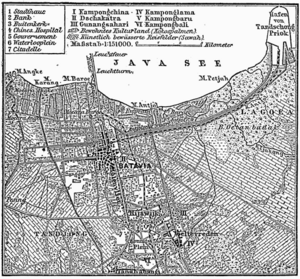
Tanjung Priok est un kecamatan de la kota de Jakarta Nord, une des cinq qui constituent Jakarta, la capitale de l'Indonésie, où se trouve le principal port de la ville.